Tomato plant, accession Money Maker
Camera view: tilt-top (135 deg); turntable rotation: 270 degrees
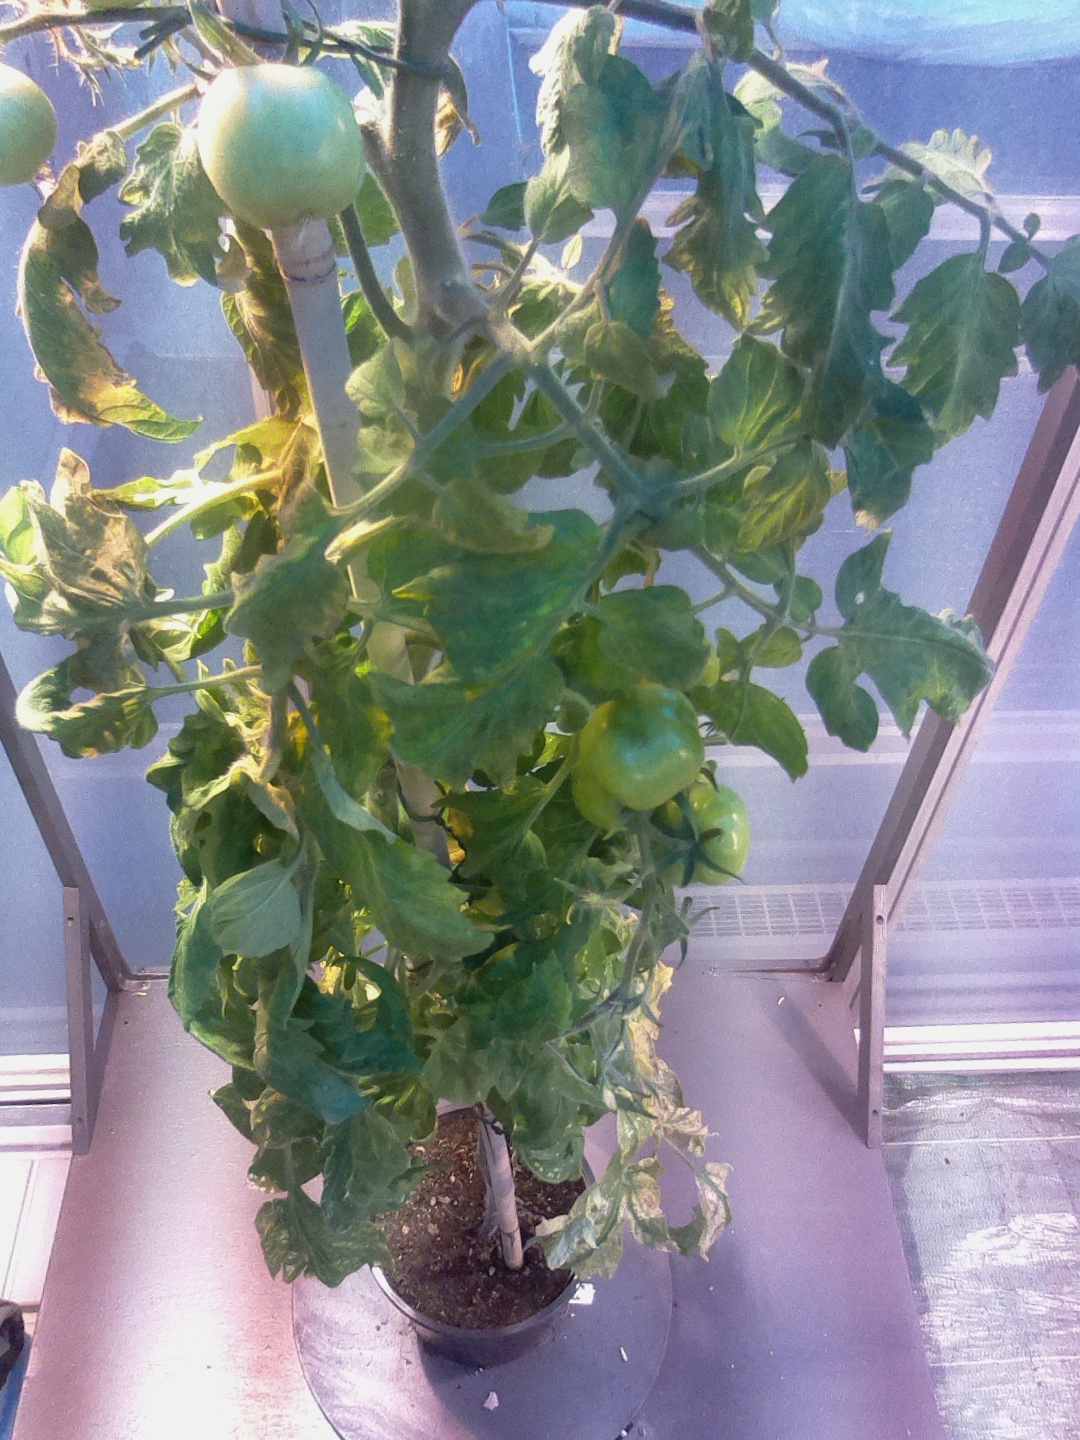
BBCH growth stage 75: 50%-60% of final fruit size